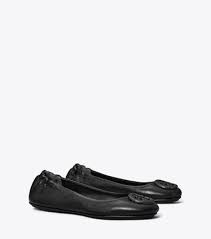
Label: Ballet Flat